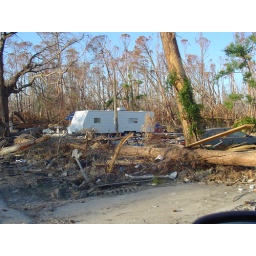
fema trailer near beach where house was